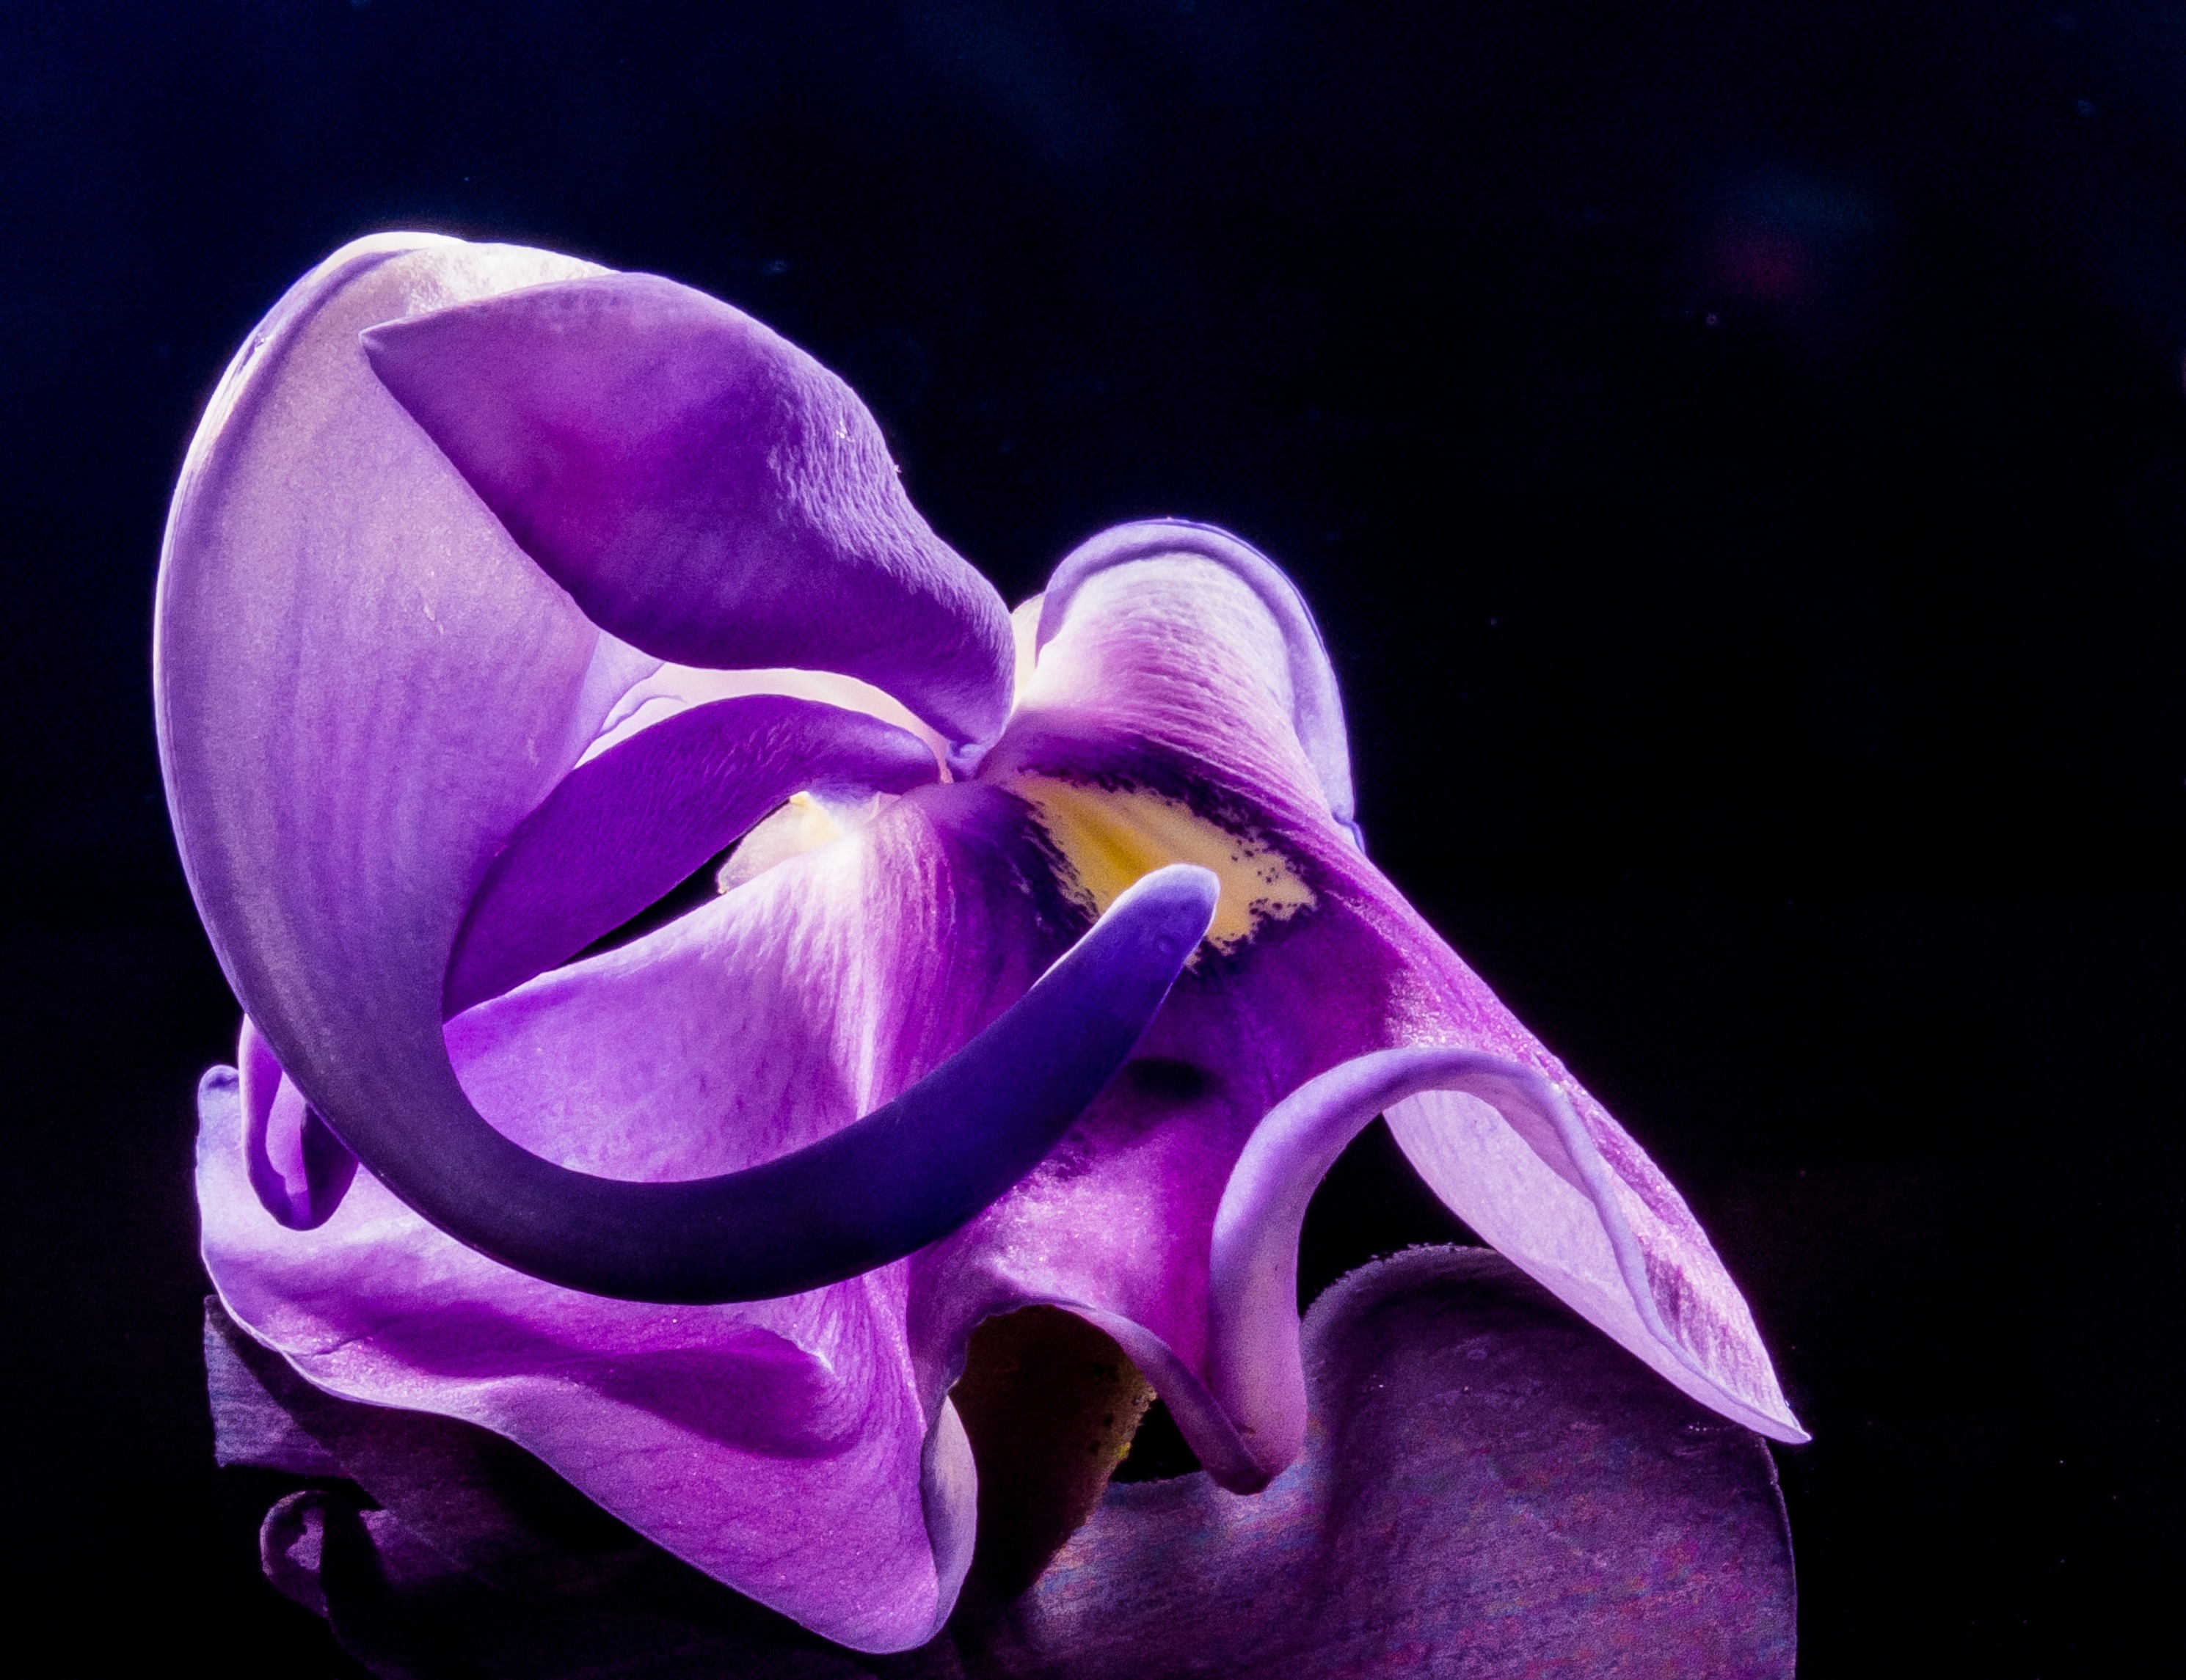
blossom, plant, photography, flower, purple, petal, bloom, close, flora, wild flower, close up, eye, violet, macro photography, flowering plant, plant stem, land plant